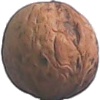
Label: walnut